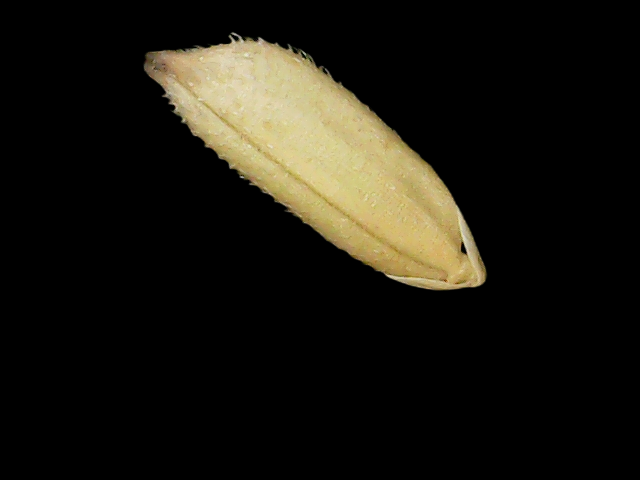
Rice variety: Binadhan23